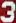
Number: 3